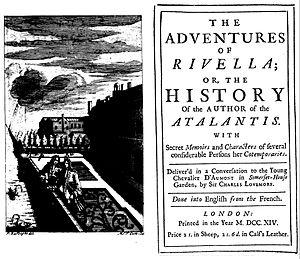
Delarivier Manley était une écrivaine anglaise, qui écrivit des romans d'amour, des pièces de théâtre et des pamphlets politiques. Quelques sources anciennes lui ont rajouté comme prénom Mary, mais des études récentes ont montré que c'était une erreur, Mary étant le prénom d'une de ses sœurs. Elle-même employait Delarivier ou Delia pour parler d'elle.
Publié en 1724, Lady Roxana ou l'Heureuse Catin est le dernier roman de Daniel Defoe, le deuxième dont le narrateur est une femme qui écrit l'histoire de sa vie. Deux années plus tôt, Moll Flanders racontait les aventures d'une orpheline qui refuse que sa condition sociale l'oblige à n'être qu'une servante alors qu'elle veut devenir une grande dame, ce qui la conduit, après le mensonge, la prostitution, le vol, la prison et la déportation, à la richesse et la respectabilité. Sa mise en cause de la société qui, par l'incurie de l'organisation politique, l'a poussée à la délinquance, est partagée par Roxana qui regrette elle aussi que les femmes aient si peu de latitude pour gérer leur vie. Abandonnée par son mari qui a dilapidé sa fortune et la laisse seule avec cinq enfants, elle n'a d'autre solution que de se séparer d'eux et de devenir la maîtresse d'un homme riche, puis d'un prince étranger. Grâce aux dons de ses amants, elle accumule une vaste fortune et revient en femme d'affaires, refusant tout mari, se conduisant comme nulle autre femme à son époque. Le pouvoir que confère l'argent l'enivre et plus rien ne la retient.